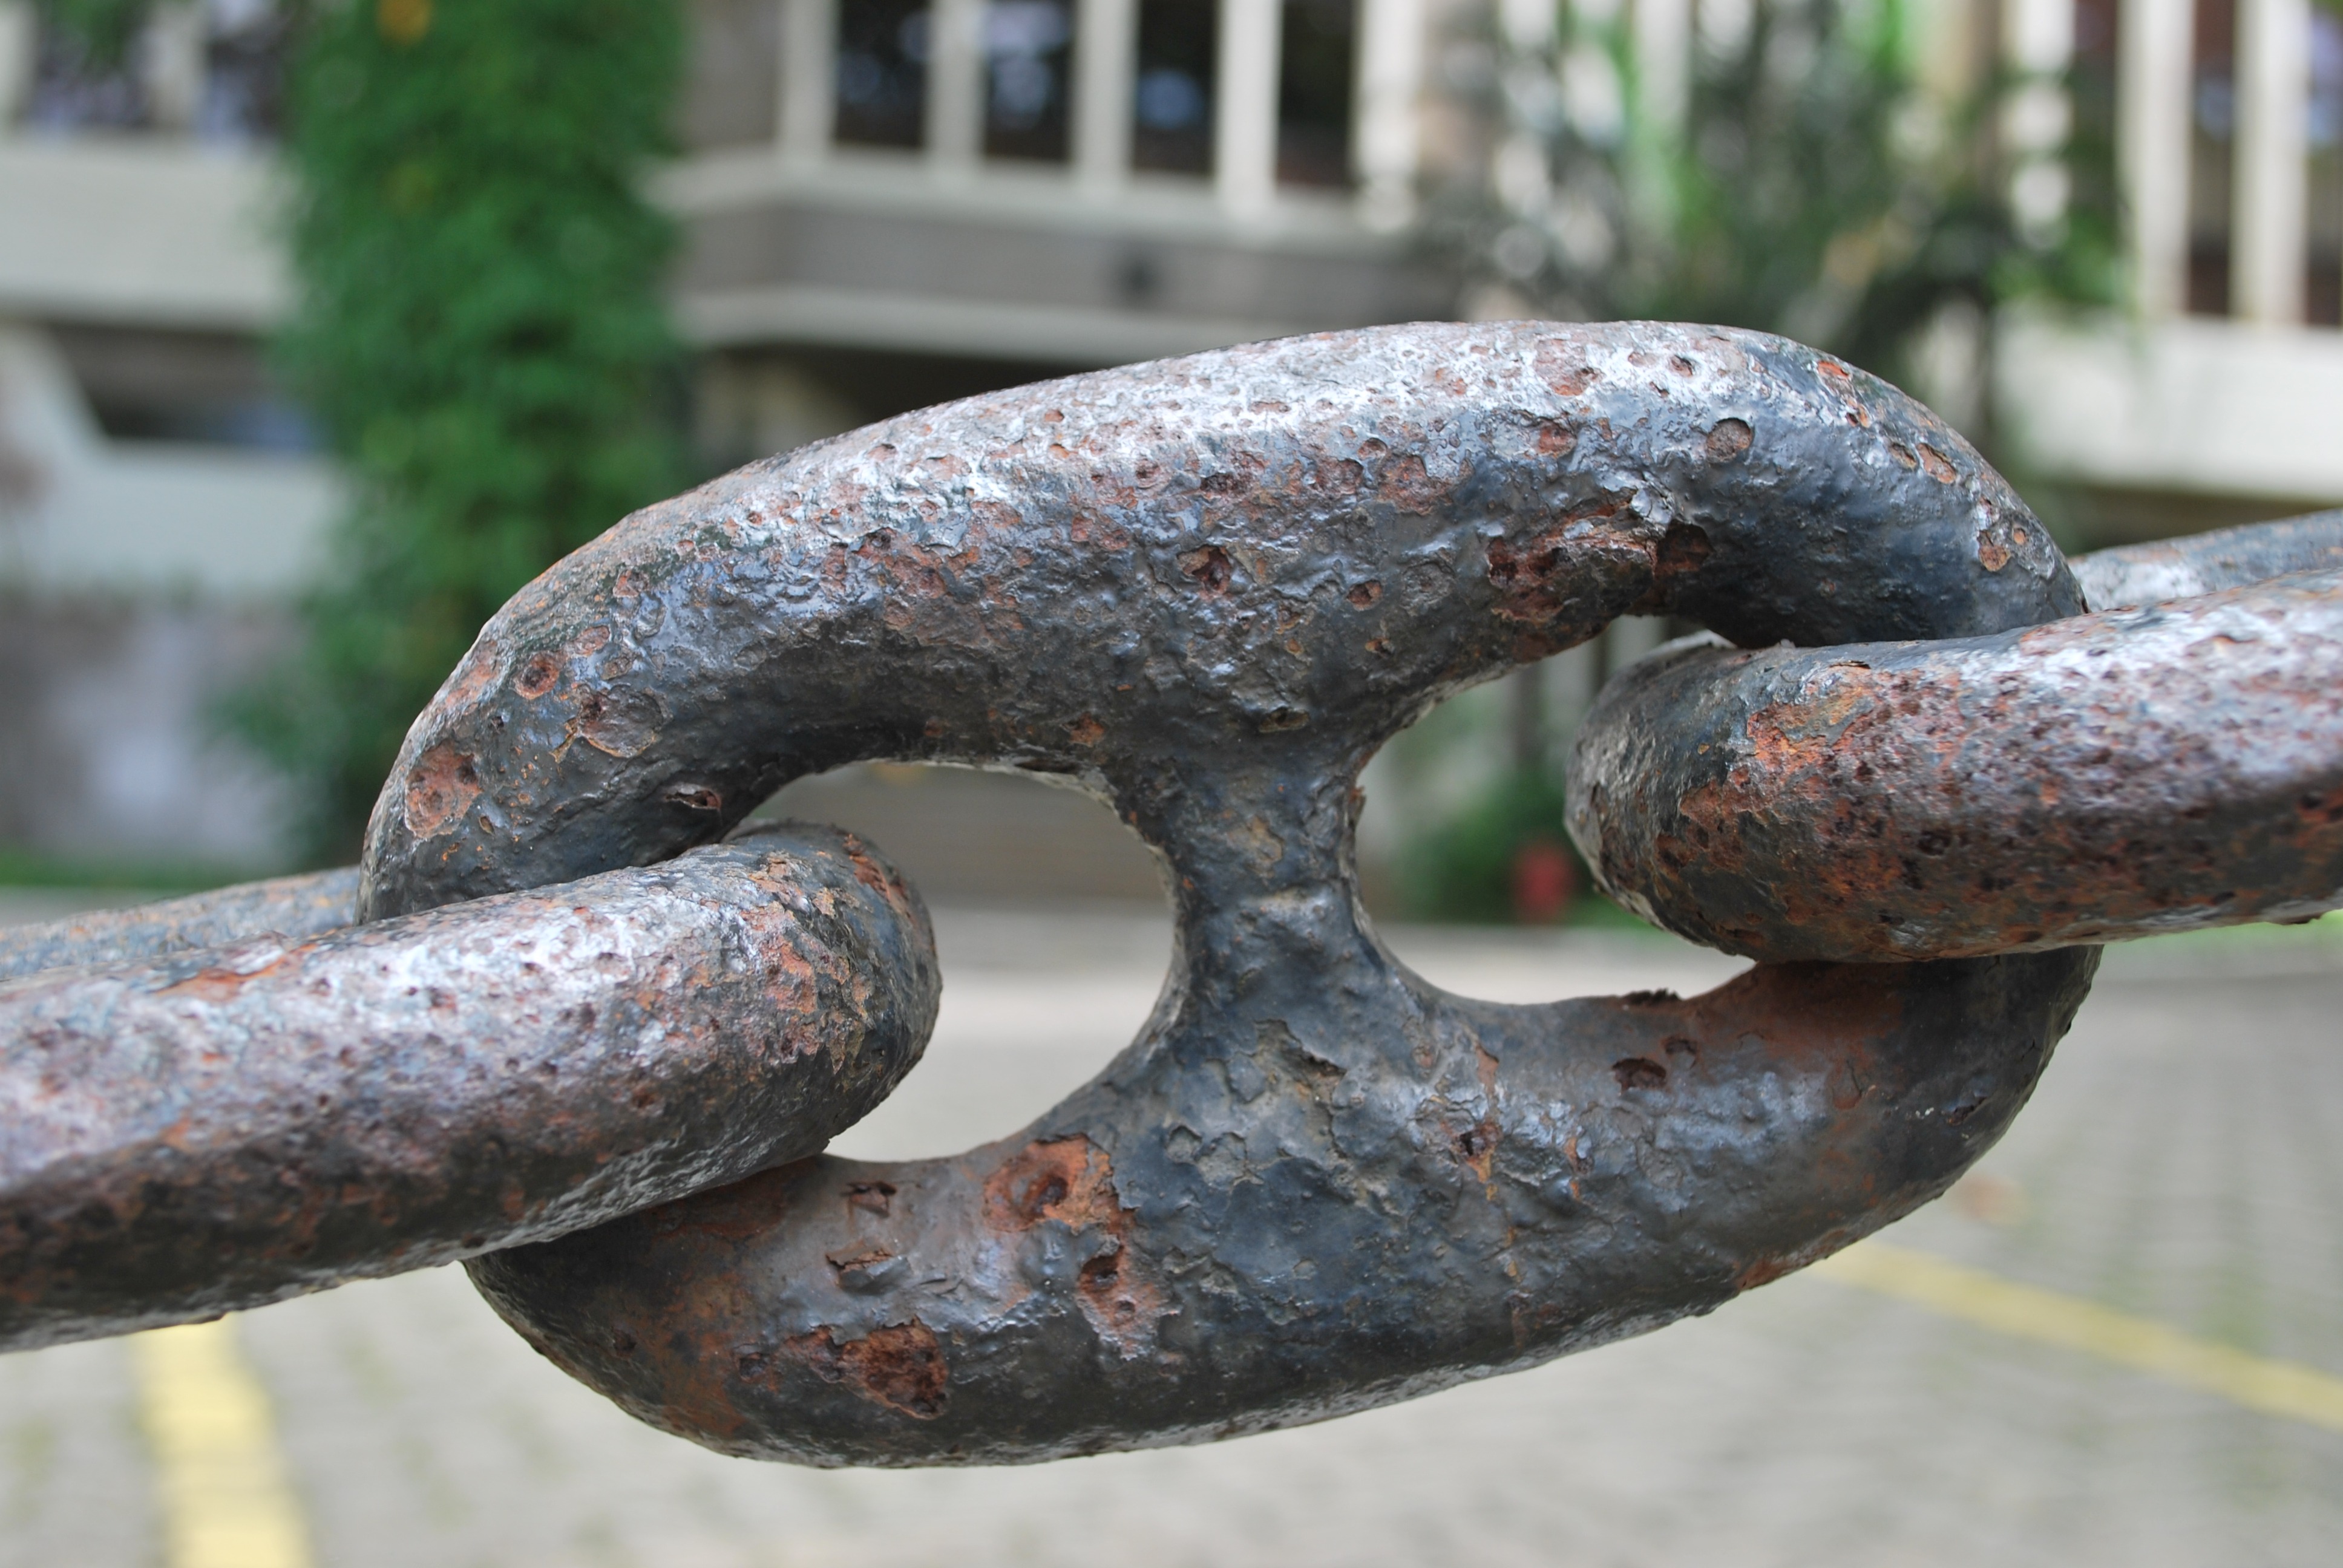
wood, chain, rustic, steel, rust, statue, horn, metal, link, security, material, sculpture, power, art, connect, iron, chained, lock, carving, protection, heavy, connection, strong, secure, connected, strength, shackle